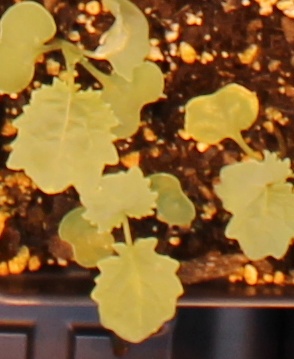
Label: Canola